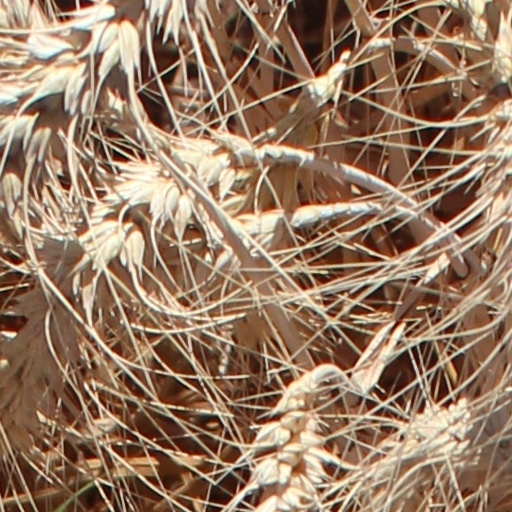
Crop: wheat